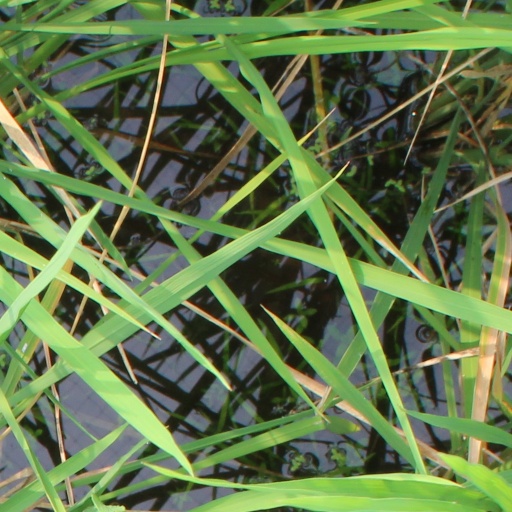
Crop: rice